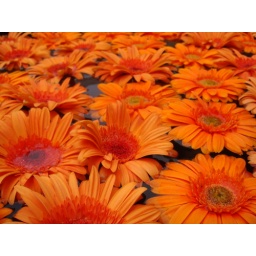
These flowers were floating in a small bath by the outdoor swimming pool at the Beverly Wilshire Hotel in LA.